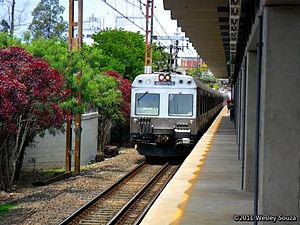
La ligne 8 - Diamond de la CPTM comprend le tronçon défini entre les stations Júlio Prestes et Itapevi, avec une extension opérationnelle entre les stations Itapevi et Amador Bueno. Jusqu'en mars 2008, elle s'appelait Ligne B - Gris.